Lake Worth Beach, Florida

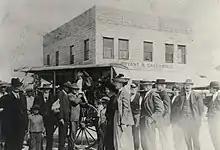
The office of Bryant & Greenwood along Lake Avenue

Beginning in the 1890s, the Jameses sold off most of their acreage in a number of parcels ranging in size from to new residents and investors. After Samuel's death in 1909, Fannie sold her remaining to the developer, Palm Beach Farms Company, keeping only a 1.25 acre (0.51 ha) farmette, which lay outside the new city limits as required by the segregation provisions of the 1913 town of Lake Worth charter.